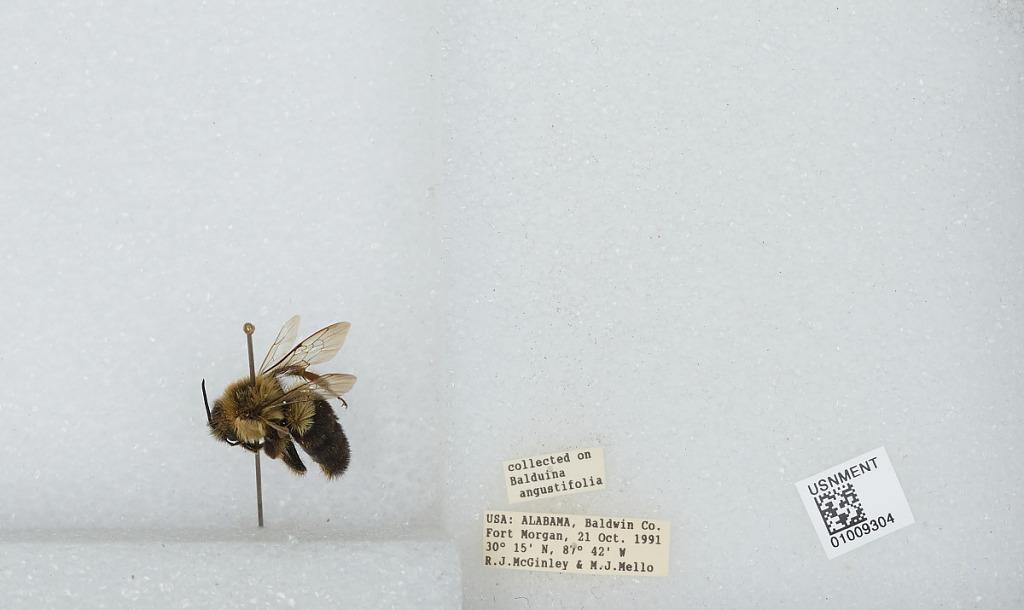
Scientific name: Bombus (Pyrobombus) impatiens Cresson
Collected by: R. McGinley & M. Mello
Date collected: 1991-10-21
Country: United States
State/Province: Alabama
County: Baldwin
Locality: Fort Morgan
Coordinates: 30.15, -87.42